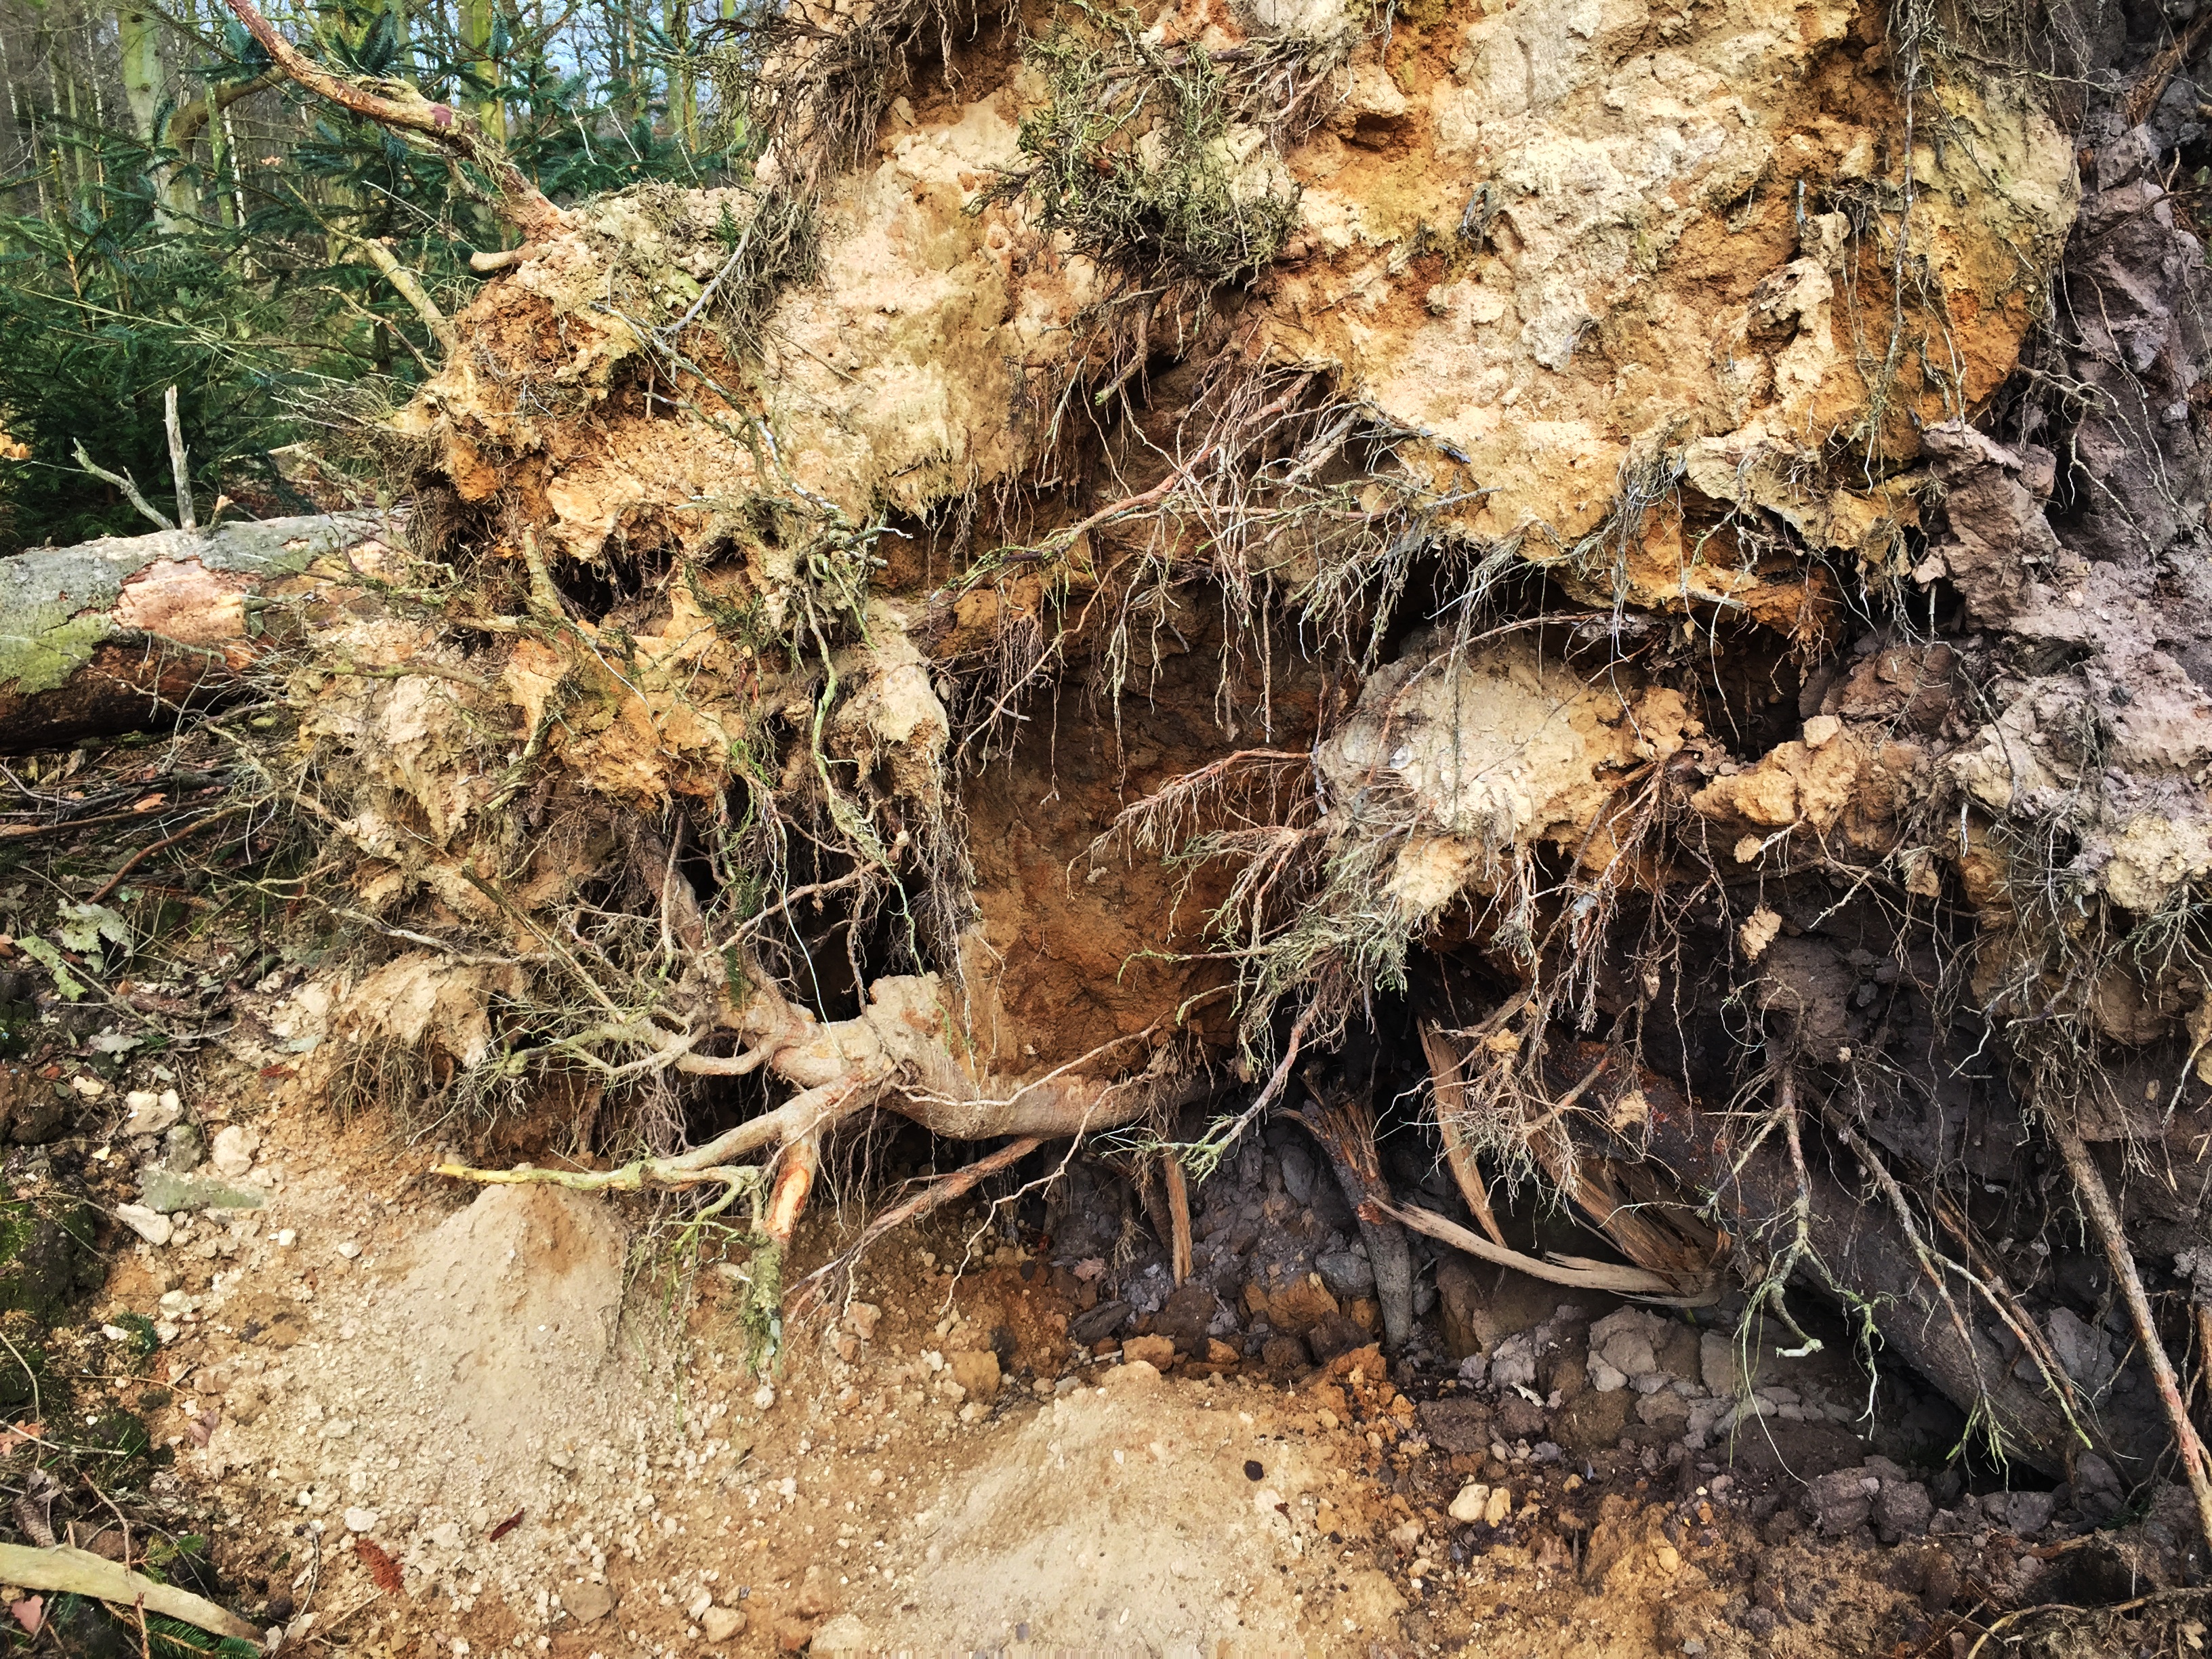
landscape, tree, water, nature, forest, wilderness, plant, wood, sun, leaf, lake, trunk, river, moss, wildlife, green, autumn, soil, frog, flora, root, geology, moor, animals, species, flowering plant, beech wood, woody plant, land plant